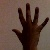
The image shows a hand gesture representing the number 5 in Indian Sign Language.